Jarvis Williams (basketball)

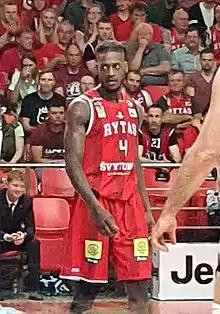
Williams with Rytas Vilnius during the 2022 LKL Finals

Reigarvius Jacquez "Jarvis" Williams (born January 21, 1993) is an American professional basketball player for Hapoel Be'er Sheva of the Israeli Basketball Premier League. Standing at , he plays at the power forward and center positions.